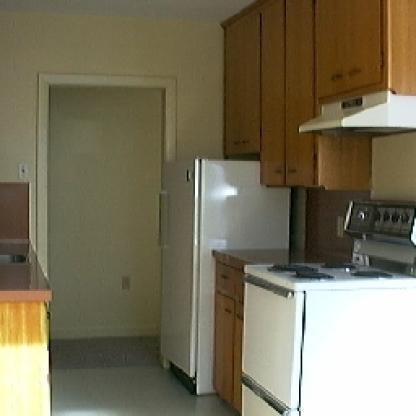
Scene: Indoor